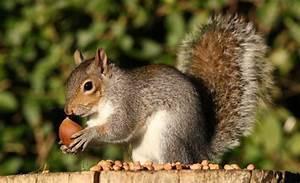
squirrel